Gustav von Hüfner

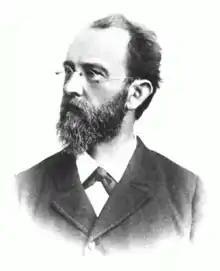
Gustav von Hüfner

Gustav von Hüfner (13 May 1840 in Köstritz – 14 March 1908 in Tübingen) was a German chemist.